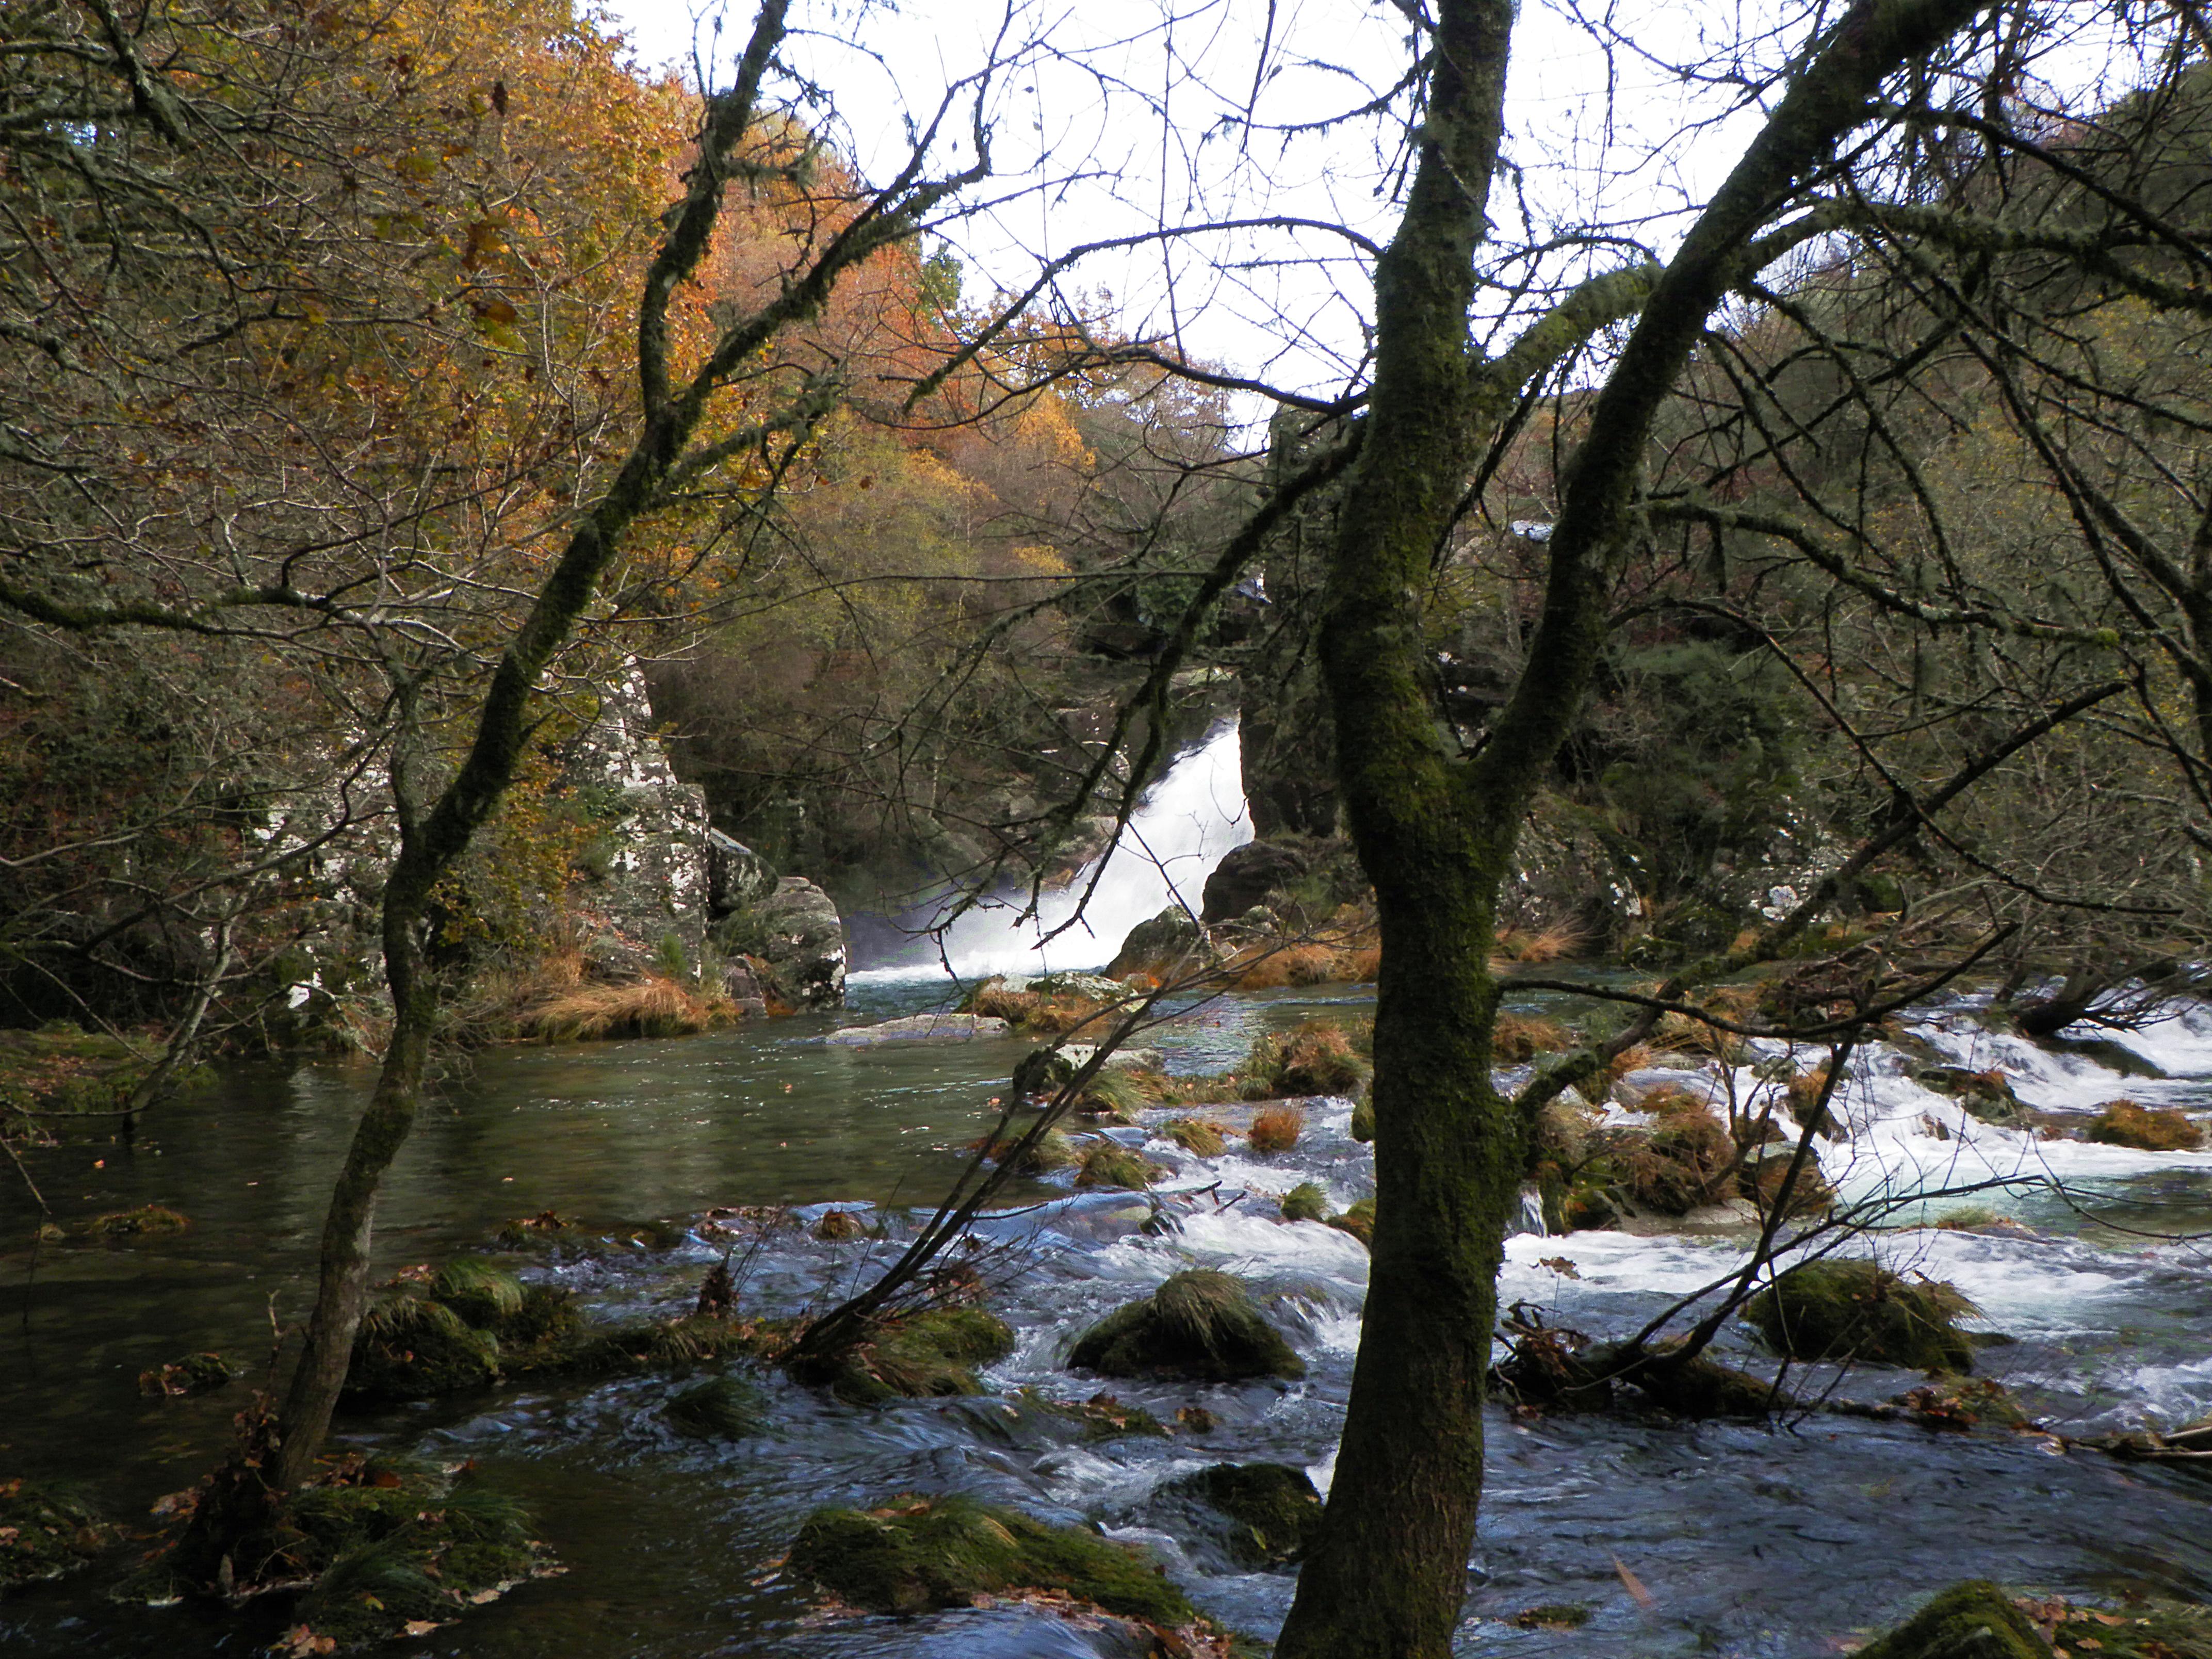
landscape, tree, water, nature, forest, creek, wilderness, branch, leaf, lake, river, stream, reflection, autumn, rapid, season, body of water, spain, espaa, galicia, pontevedra, woodland, habitat, watercourse, ggl1, alama, landform, natural environment, geographical feature, woody plant